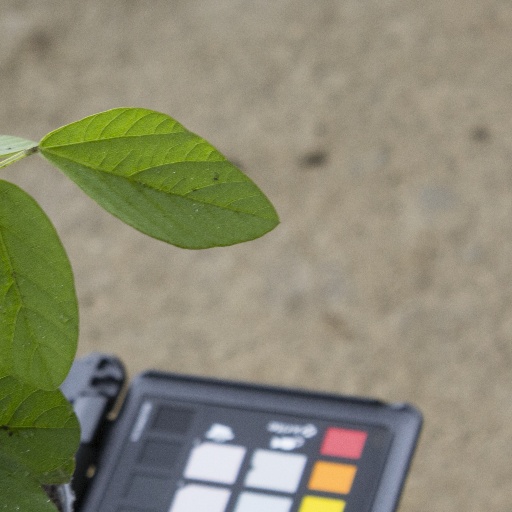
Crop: soybean